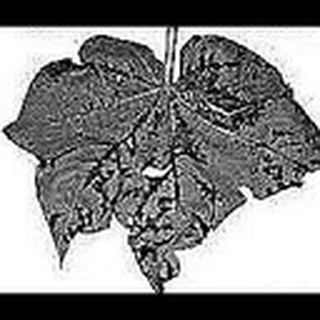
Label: cotton_bacterial_blight